Port Louis

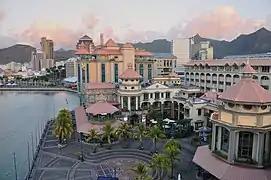
The Caudan Waterfront, commercial development in Port Louis.

The cruise ship terminal, opened in 2010 and named after Christian Decotter (past chairman of the Mauritius Tourism Advisory Board), illustrates the increasing role of tourism in the economy of Mauritius. Cruise ships of up to 300 metres can be accommodated at the facility, which includes two access bridges for passengers and vehicles. The facility was the first in the Indian Ocean to be capable of handling the largest cruise ships in the world. In 2012, passenger arrivals by sea included 11,510 tourists and 6,450 excursionists who arrived aboard 23 cruise ships.